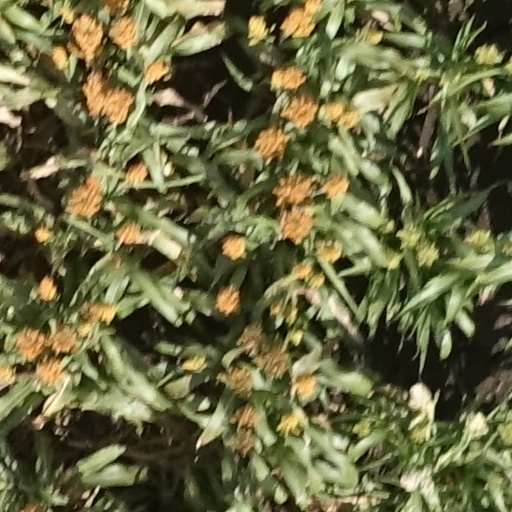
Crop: sorghum